Carl Hans Lody

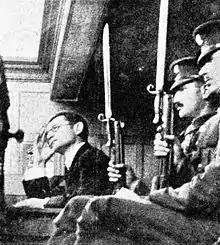
Lody in the dock in the Middlesex Guildhall during his court martial

The court martial was held over three days between Friday 30 October and Monday 2 November. Lody was charged with two offences of war treason concerning the two letters he had sent from Edinburgh on 27 September and Dublin on 30 September. In both letters, the charge sheet stated that Lody had sought "to convey to a belligerent enemy of Great Britain, namely Germany" information relating to the UK's defences and preparations for war. He pleaded not guilty to both charges. He made an immediate impression on observers when he first appeared in court. The "Daily Express" reporter described him as: